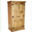
Label: wardrobe